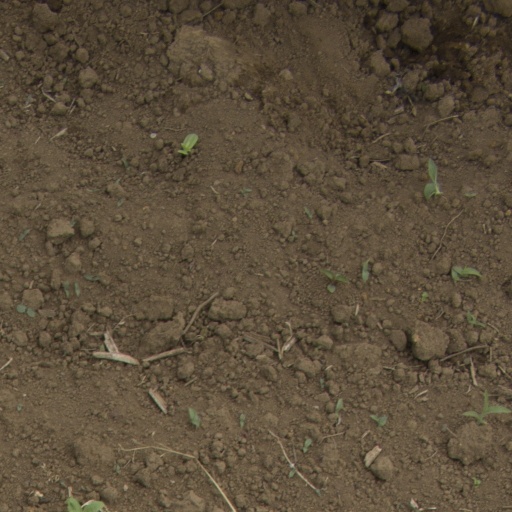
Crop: Jerusalem artichoke